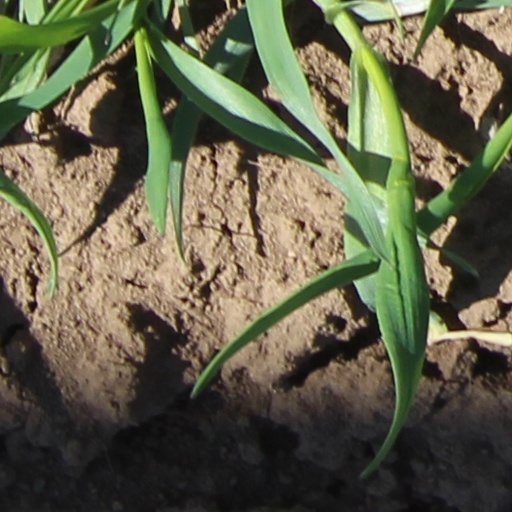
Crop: wheat